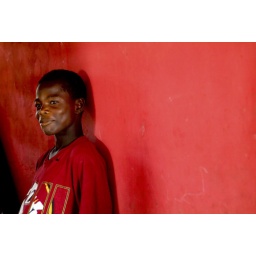
African boy leans against a brightly painted wall at an orphanage near Cape Coast, Ghana